MV Le Joola

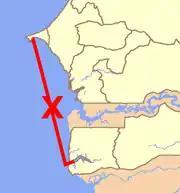
Route and approximate location of the sinking of "Le Joola".

The ship was named "Le Joola" after the Jola people of southern Senegal. Constructed in Germany and delivered in 1990, it was long and wide, weighed 1,400 tons, had two motors, and was equipped with some of the latest safety equipment available at the time of the disaster. "Le Joola" usually traveled twice a week and often carried women who sold mangoes and palm oil in Dakar. At the time of the disaster, the ship had been out of service for almost a year undergoing repairs, which included replacement of the port engine.